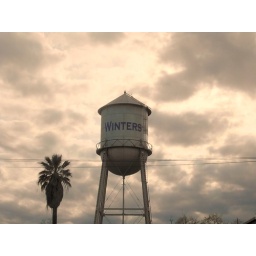
storm clouds over the tower